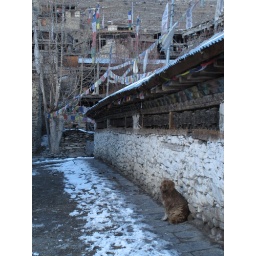
A fluffy dog contemplating the world near mani wall in streets of Manang